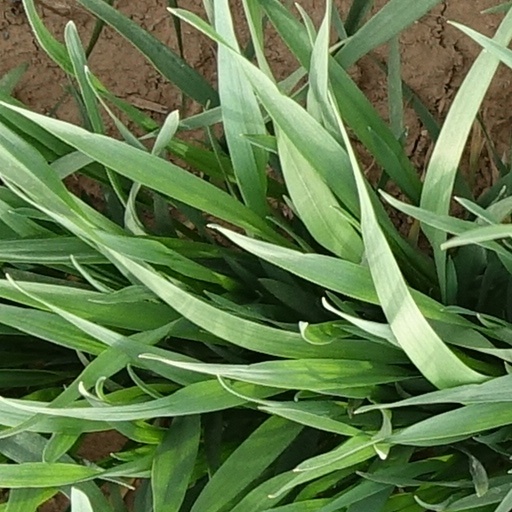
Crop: wheat